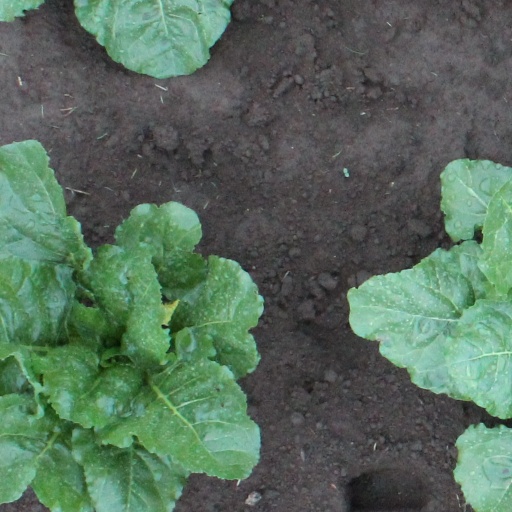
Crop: sugar beet